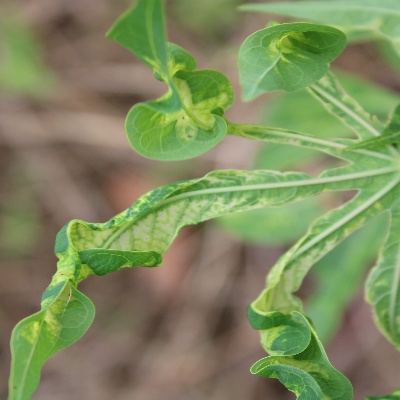
Crop: Cassava
Condition: mosaic